Grumman A-6 Intruder

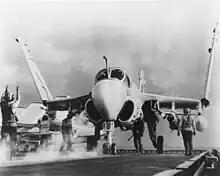
A-6B on the in 1971

Total A-6A production was 480, excluding the prototype and pre-production aircraft. A total of 47 A-6As were converted to other variants.